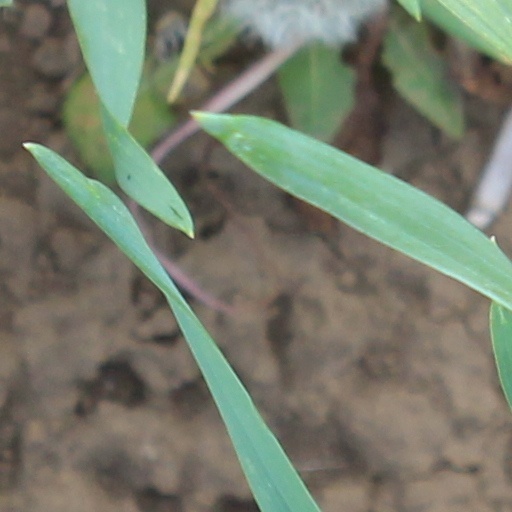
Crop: wheat